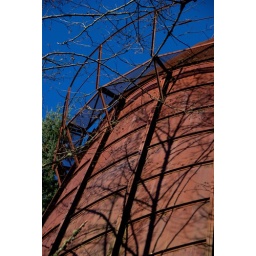
Slash burner near Shorty's Corner, Sandy, Oregon. A welcomed blue sky in February.